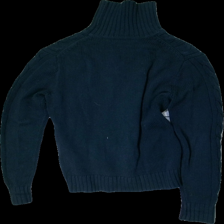
View: back
Type: Sweater
Category: Ladies
Brand: Not in the list
Brand text on label: east west
Colors: Blue
Material: 100% Cotton
Pattern: Other
Cut: Regular, Turtle neck
Size: XL
Stains: Major
Price range: <50
Recommended usage: Recycle